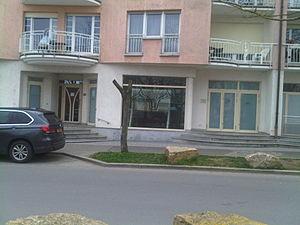
Mosqée de l'Association Le Juste Milieu (LJM) Asbl 32 Dernier Sol, L-2543, Bonnevoie, Luxembourg-Ville http://lejustemilieu.lu/